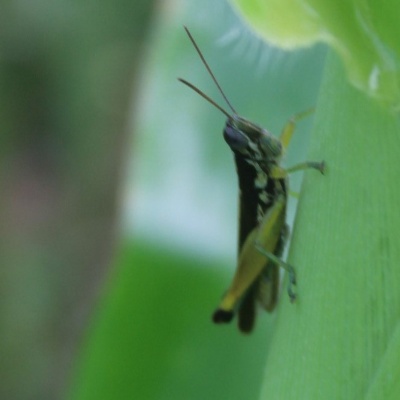
Crop: Maize
Condition: grasshoper